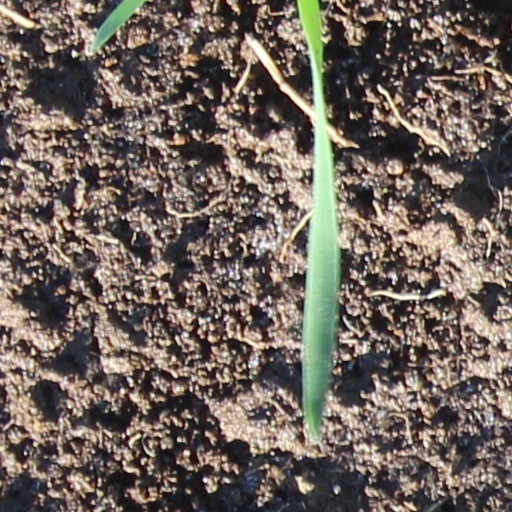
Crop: wheat